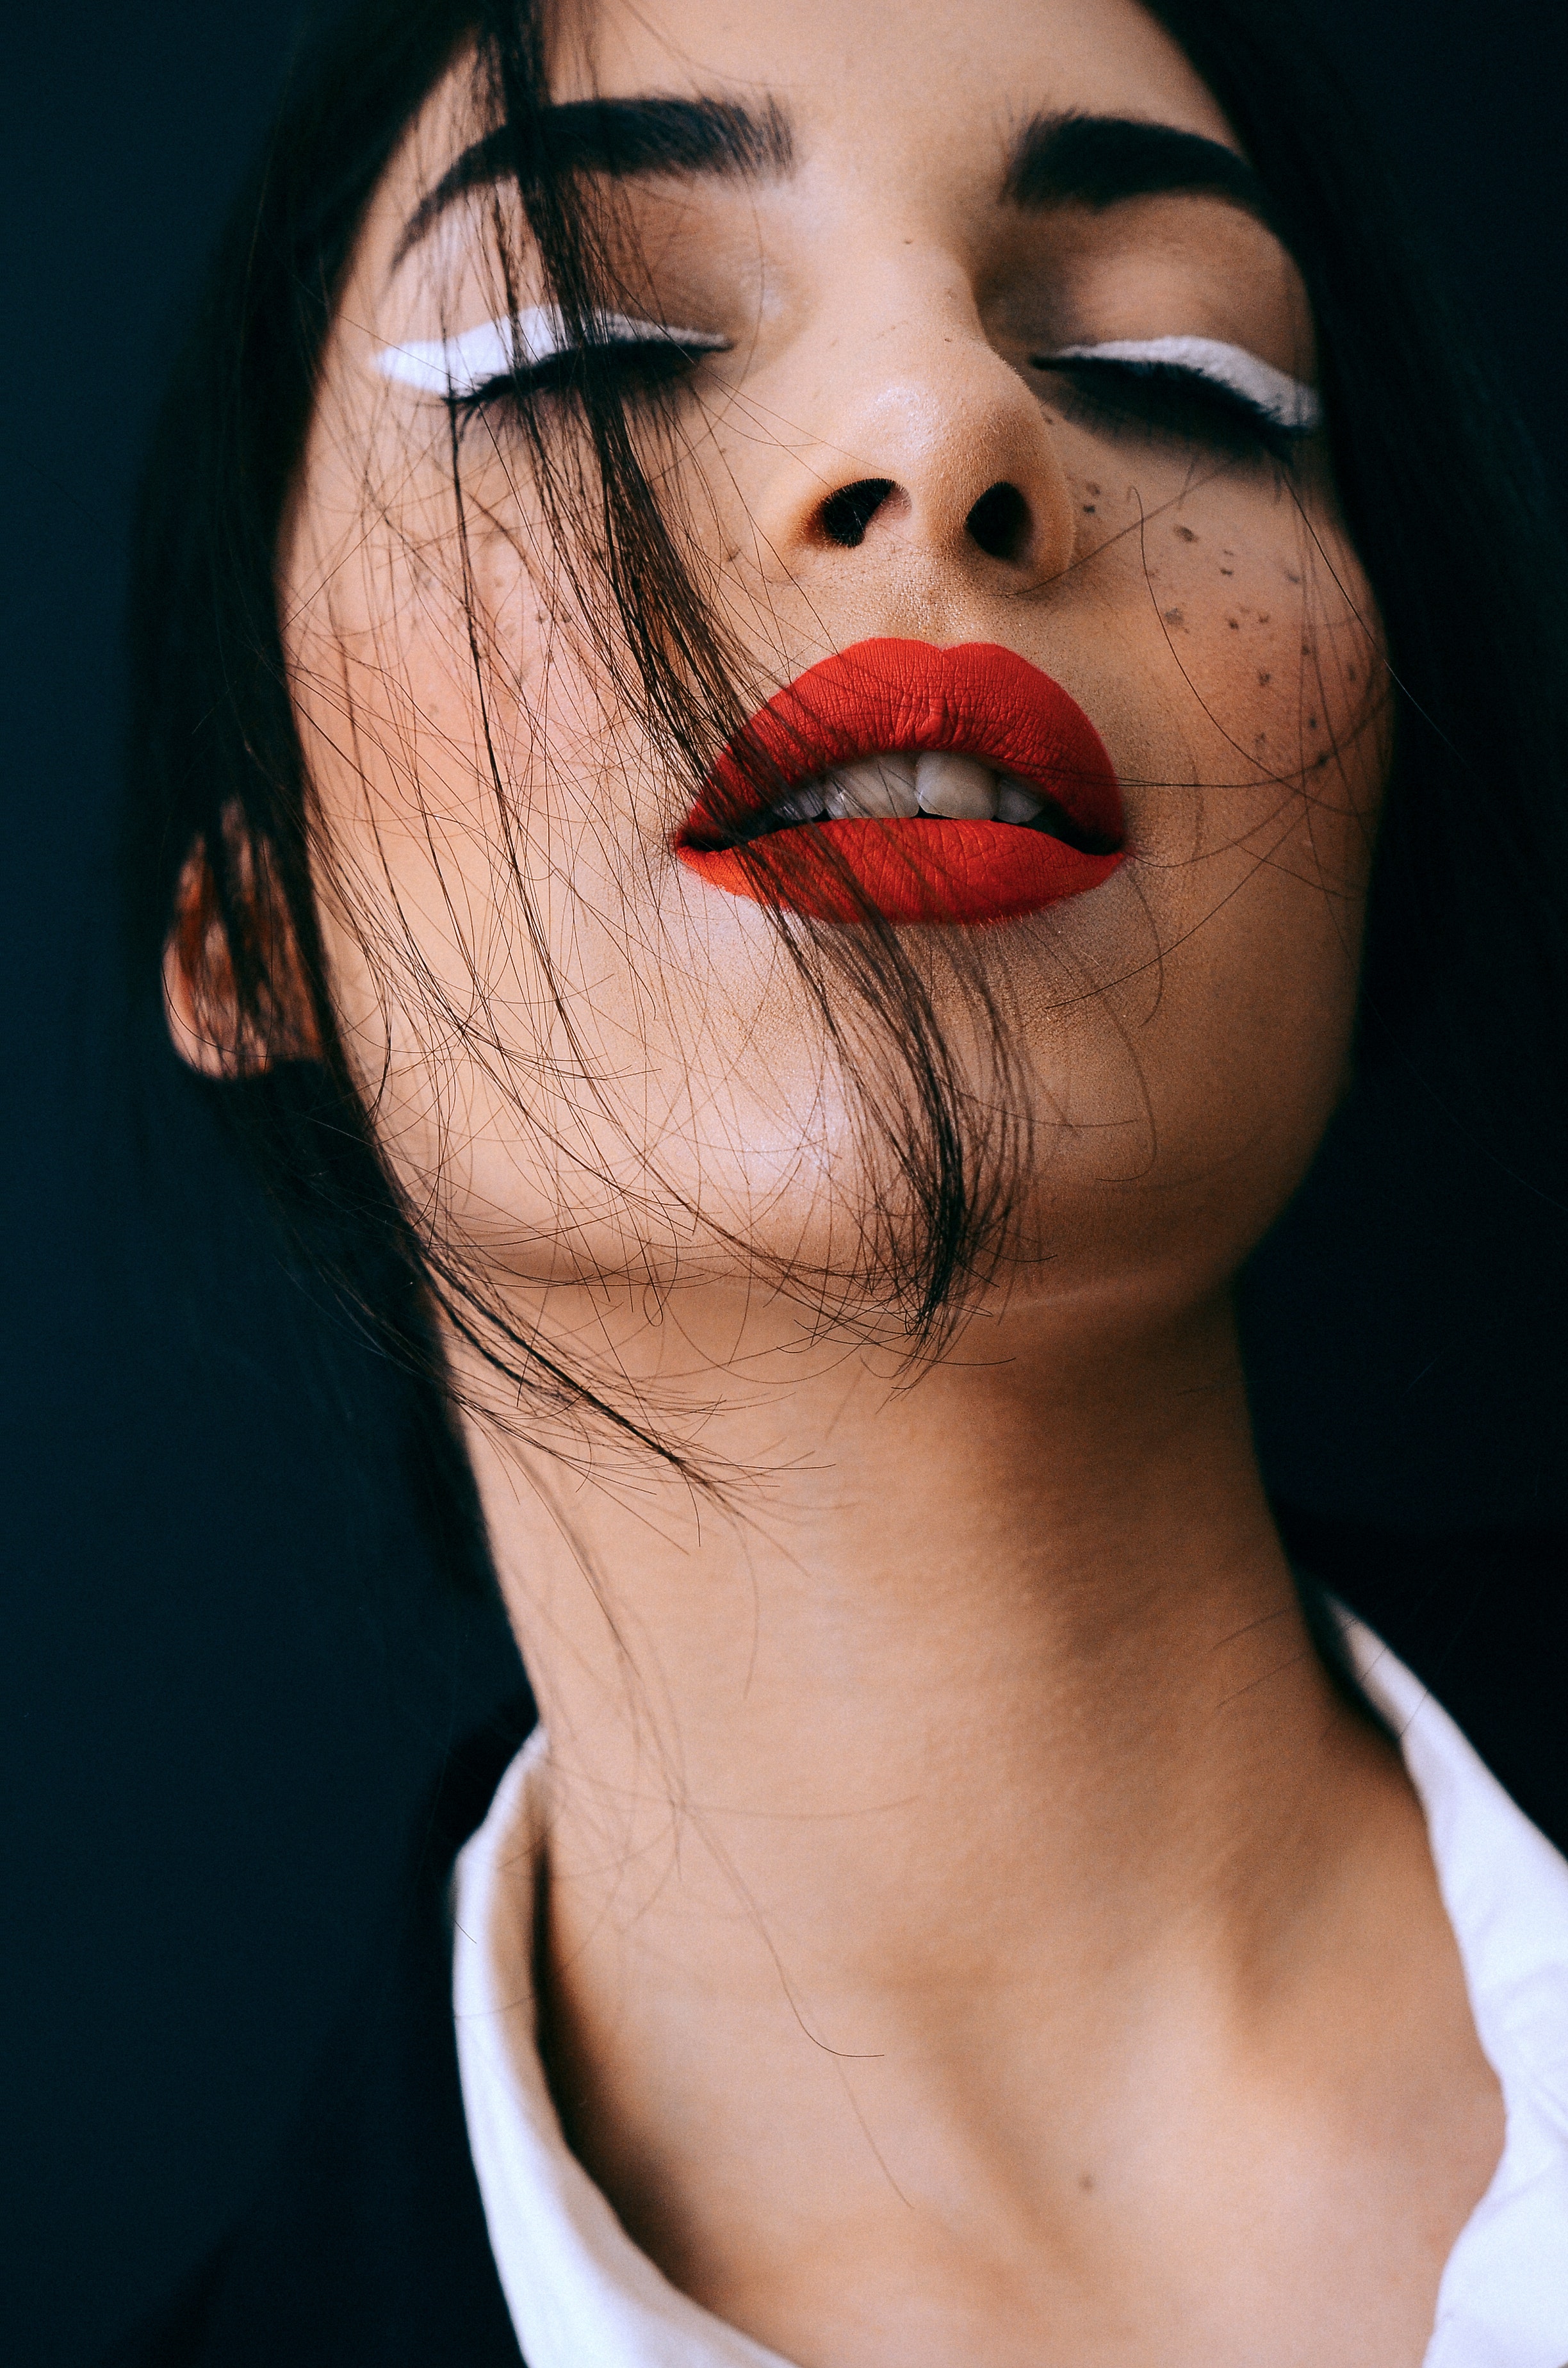
face, lip, hair, skin, nose, chin, facial expression, cheek, eyebrow, beauty, head, mouth, neck, eyelash, shoulder, eye, close up, joint, jaw, model, lipstick, smile, photo shoot, photography, black hair, throat, flesh, ear